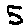
Label: 5